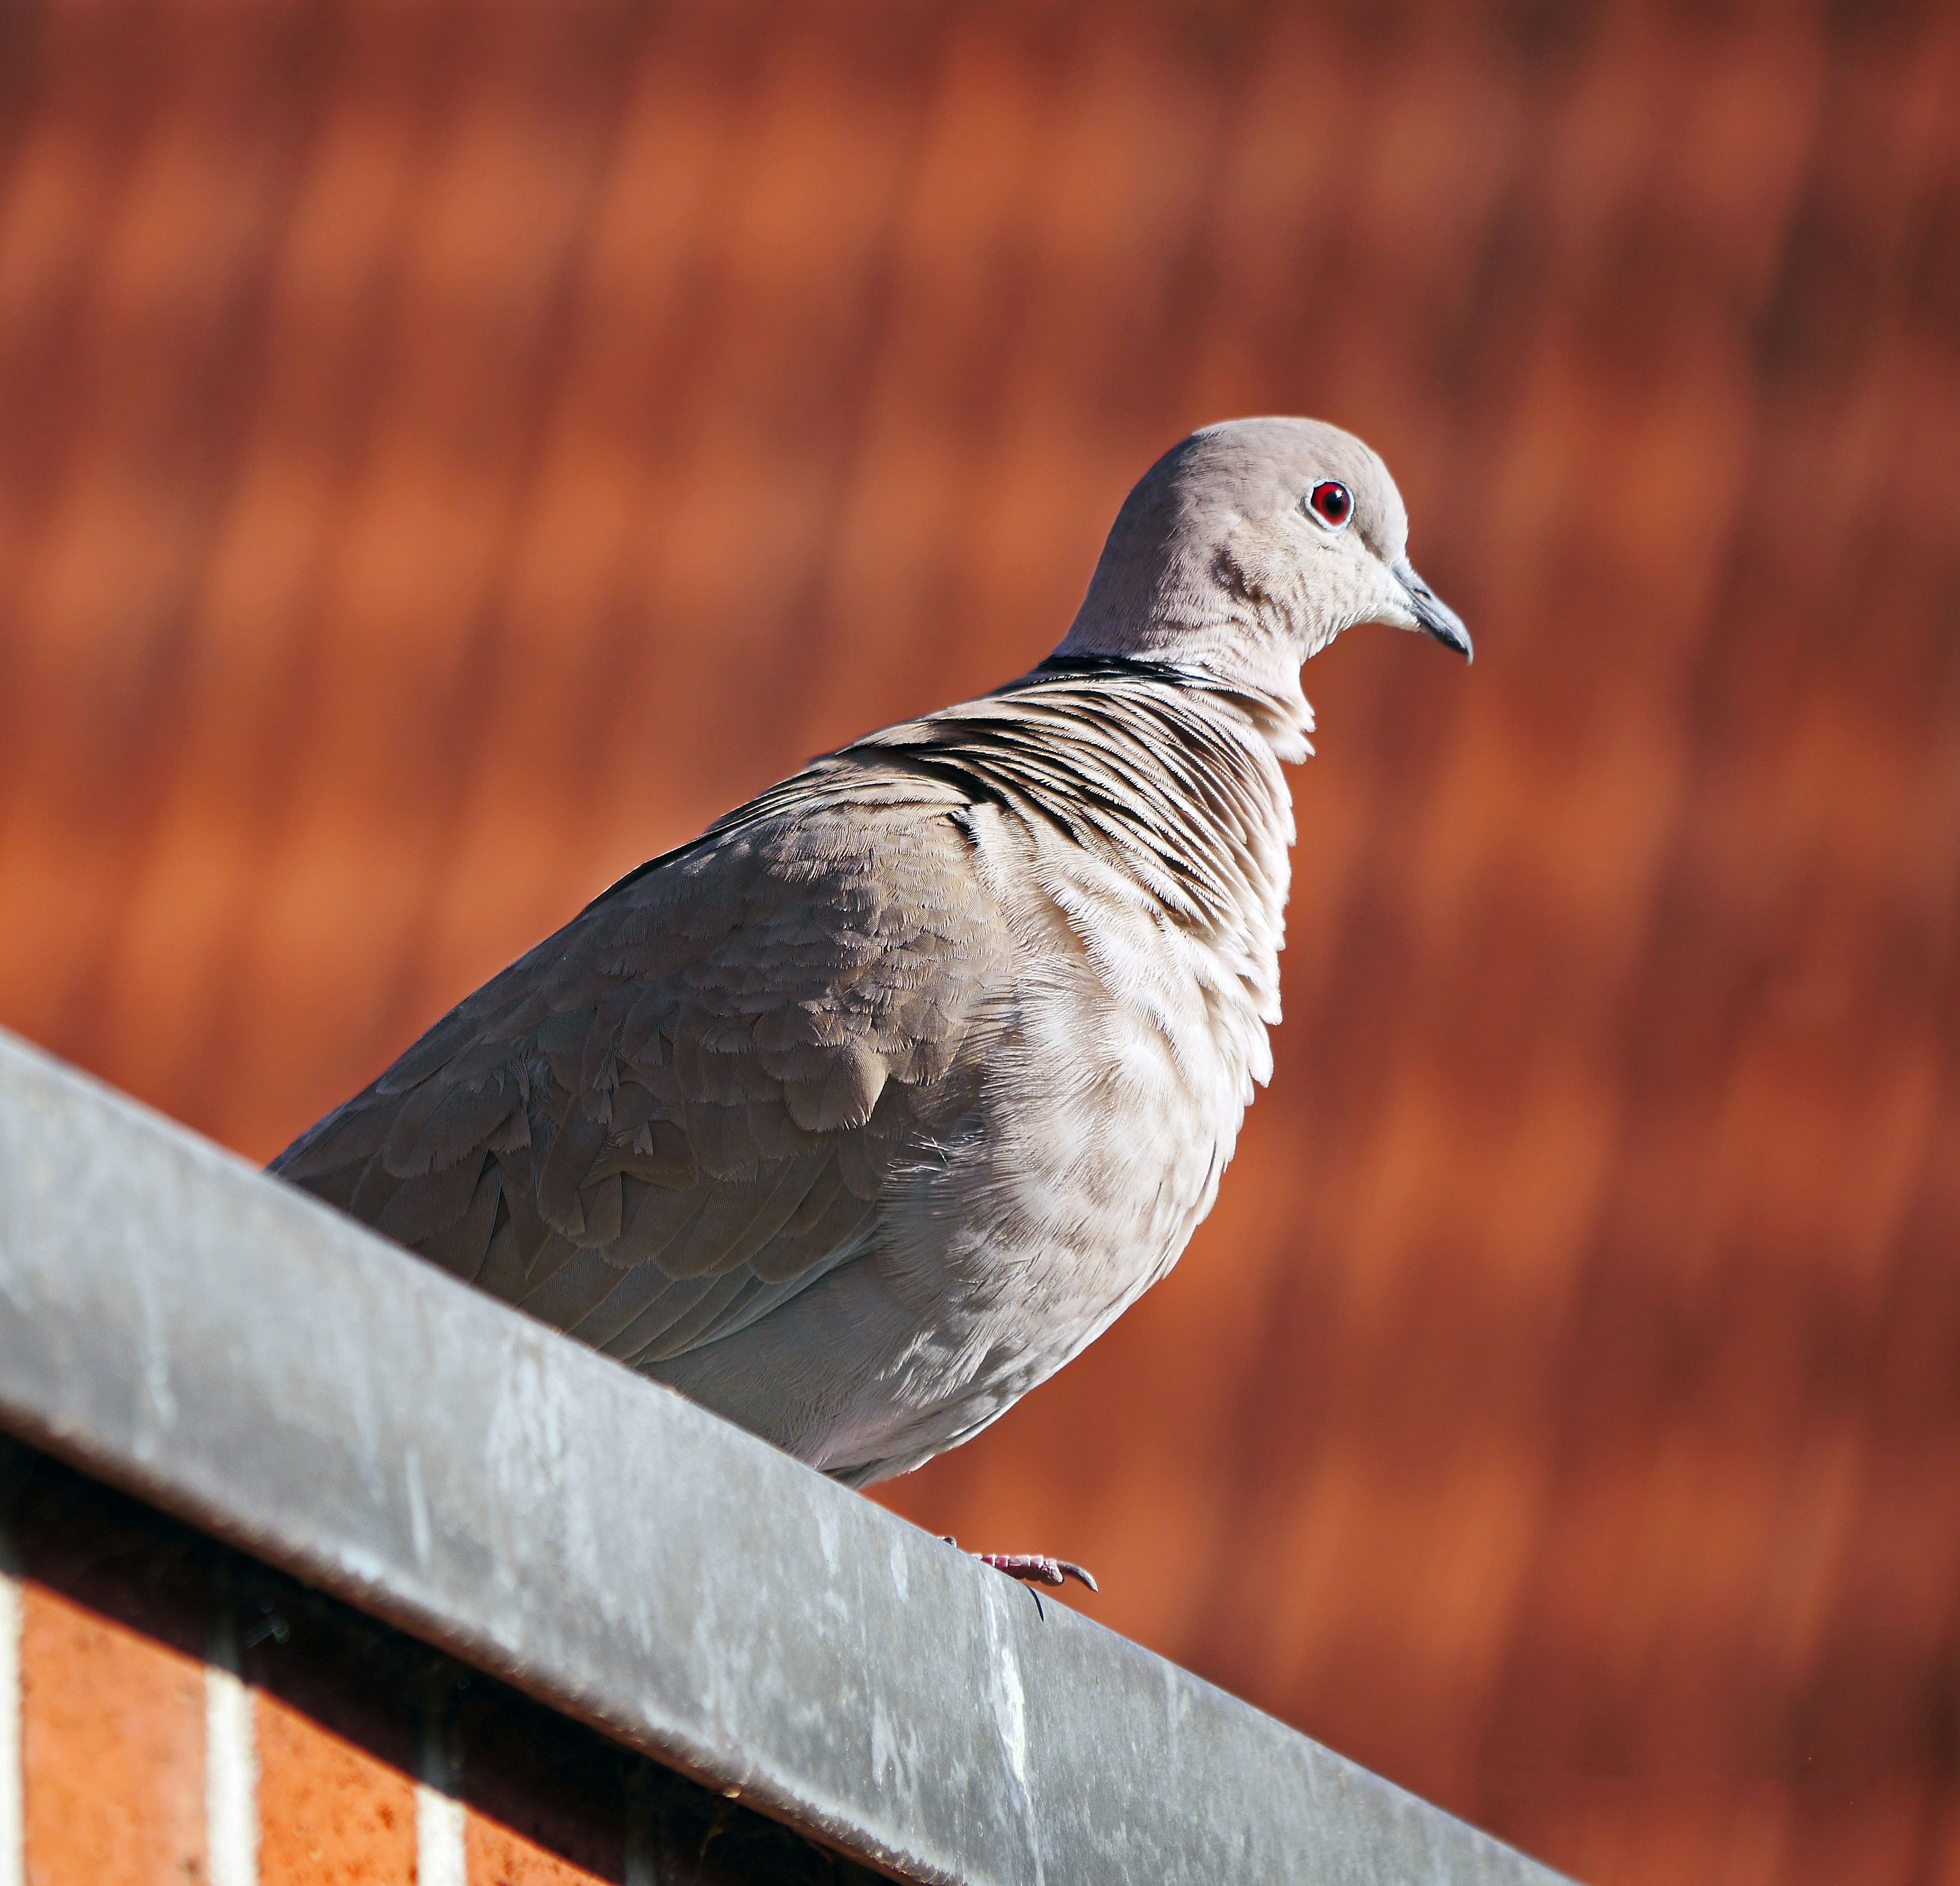
bird, wing, roof, wildlife, gull, beak, ledge, brick, fauna, plumage, close up, dove, vertebrate, observation, young pigeon, pigeons and doves, stock dove